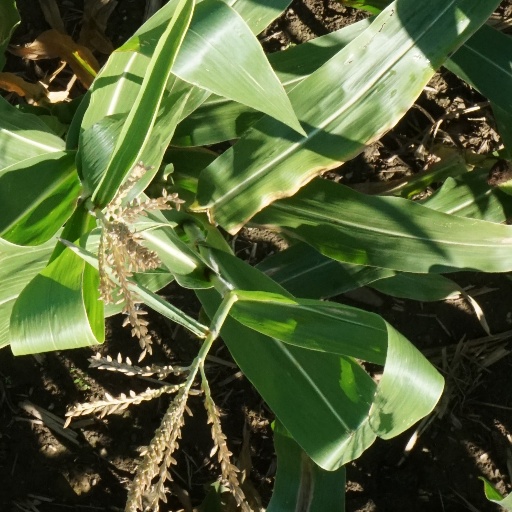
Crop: maize; corn